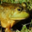
Label: frog